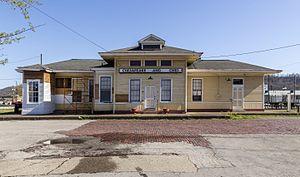
Gare Chesapeake et Ohio Railway à Saint Albans, West Virginia, Etats-Unis This is an image of a place or building that is listed on the National Register of Historic Places in the United States of America. Its reference number is 97000785